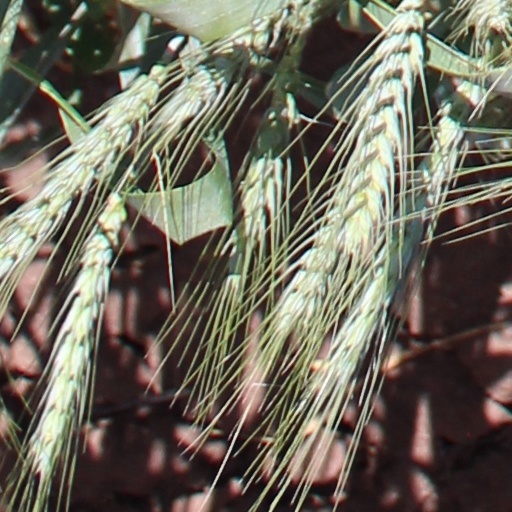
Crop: wheat